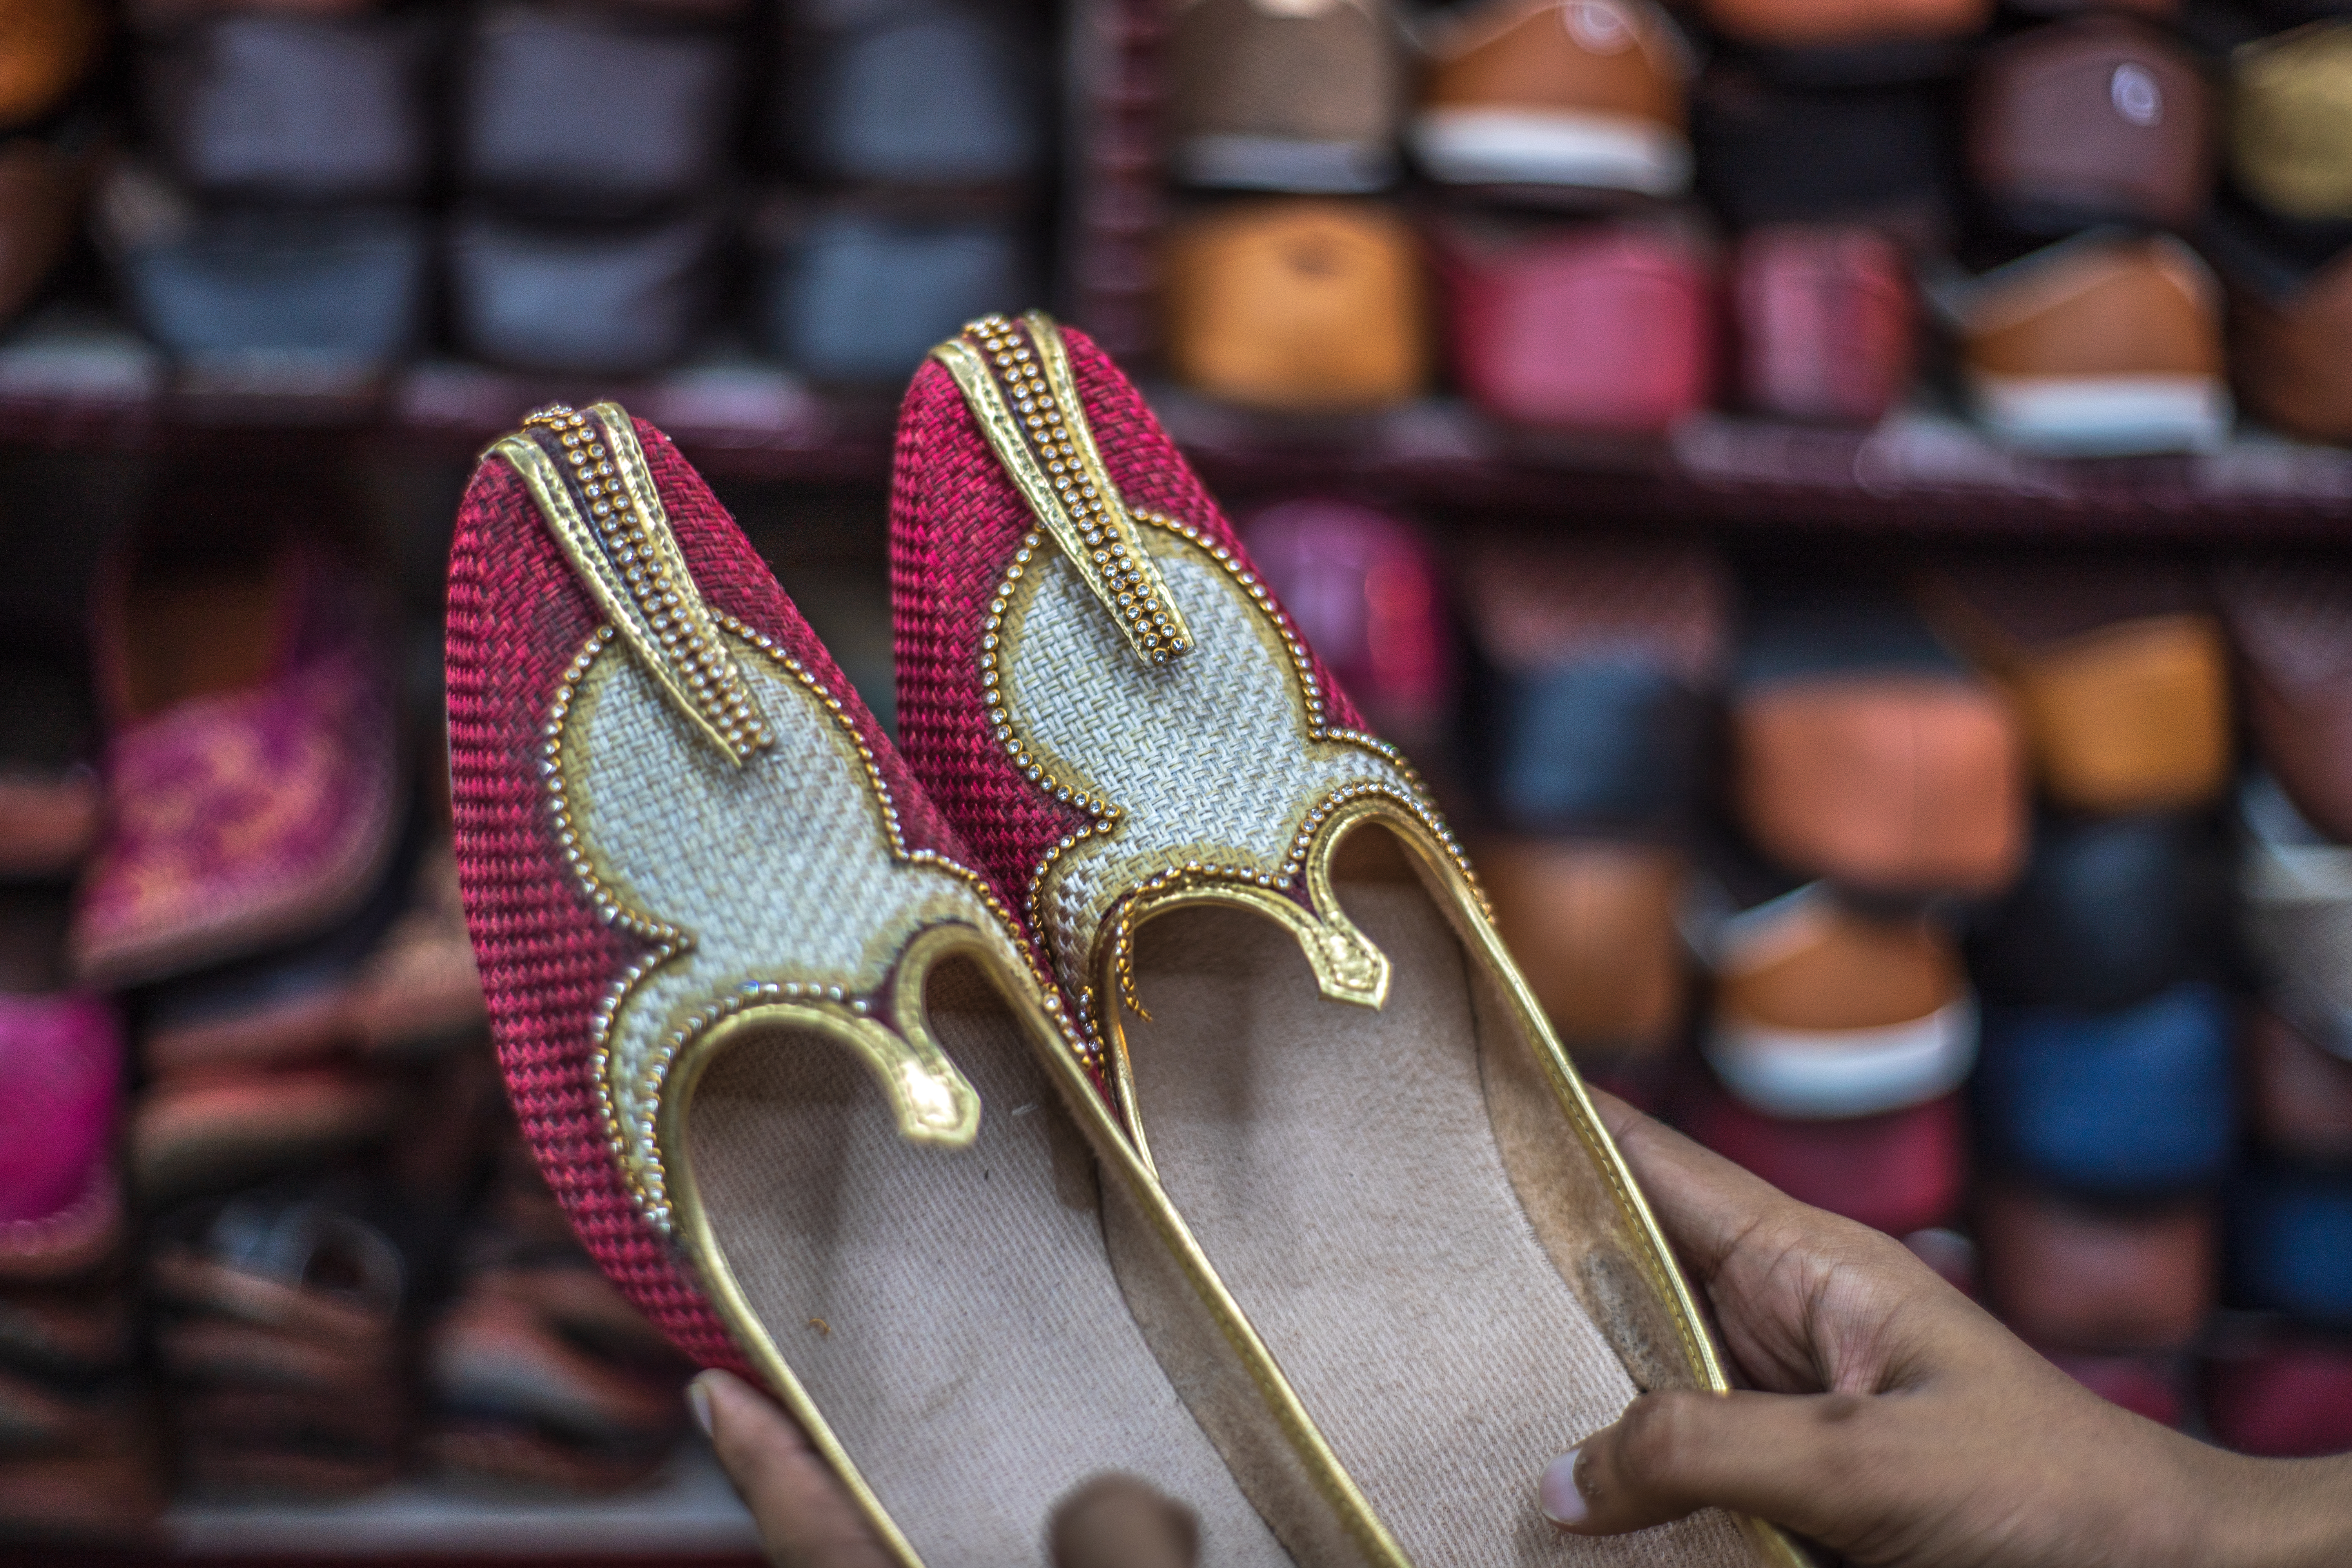
accessory, asia, asian, bazaar, bazar, bazzar, clothing, colorful, colourful, craft, culture, display, exotic, fashion, fashionable, flea, flip, flops, foot, footwear, gear, gift, hand, handcraft, handmade, handwork, india, indian, leather, made, market, oriental, ornated, rajasthan, sale, sandal, sell, shelf, shoe, shop, souvenir, stall, store, style, tourism, traditional, travel, various, wear, woman, slipper